Sarah Morris

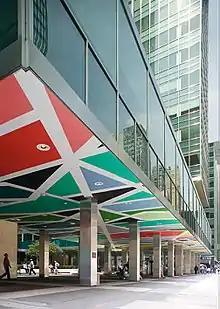
"Robert Towne", 2006. Lever House, Manhattan

From about 1997 her paintings were geometric Modernist grid designs with flat planes of colour; a related series was of glass-faced skyscrapers with geometric landscape designs reflected in their façades. Among her earlier painting styles were screen-prints reminiscent of Andy Warhol, word-paintings, and paintings of shoes.